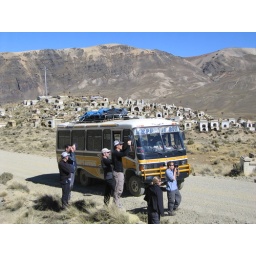
On the road to Zongo Pass -- graves of the slaughtered striking miners. Our bus and motley crew in the foreground.